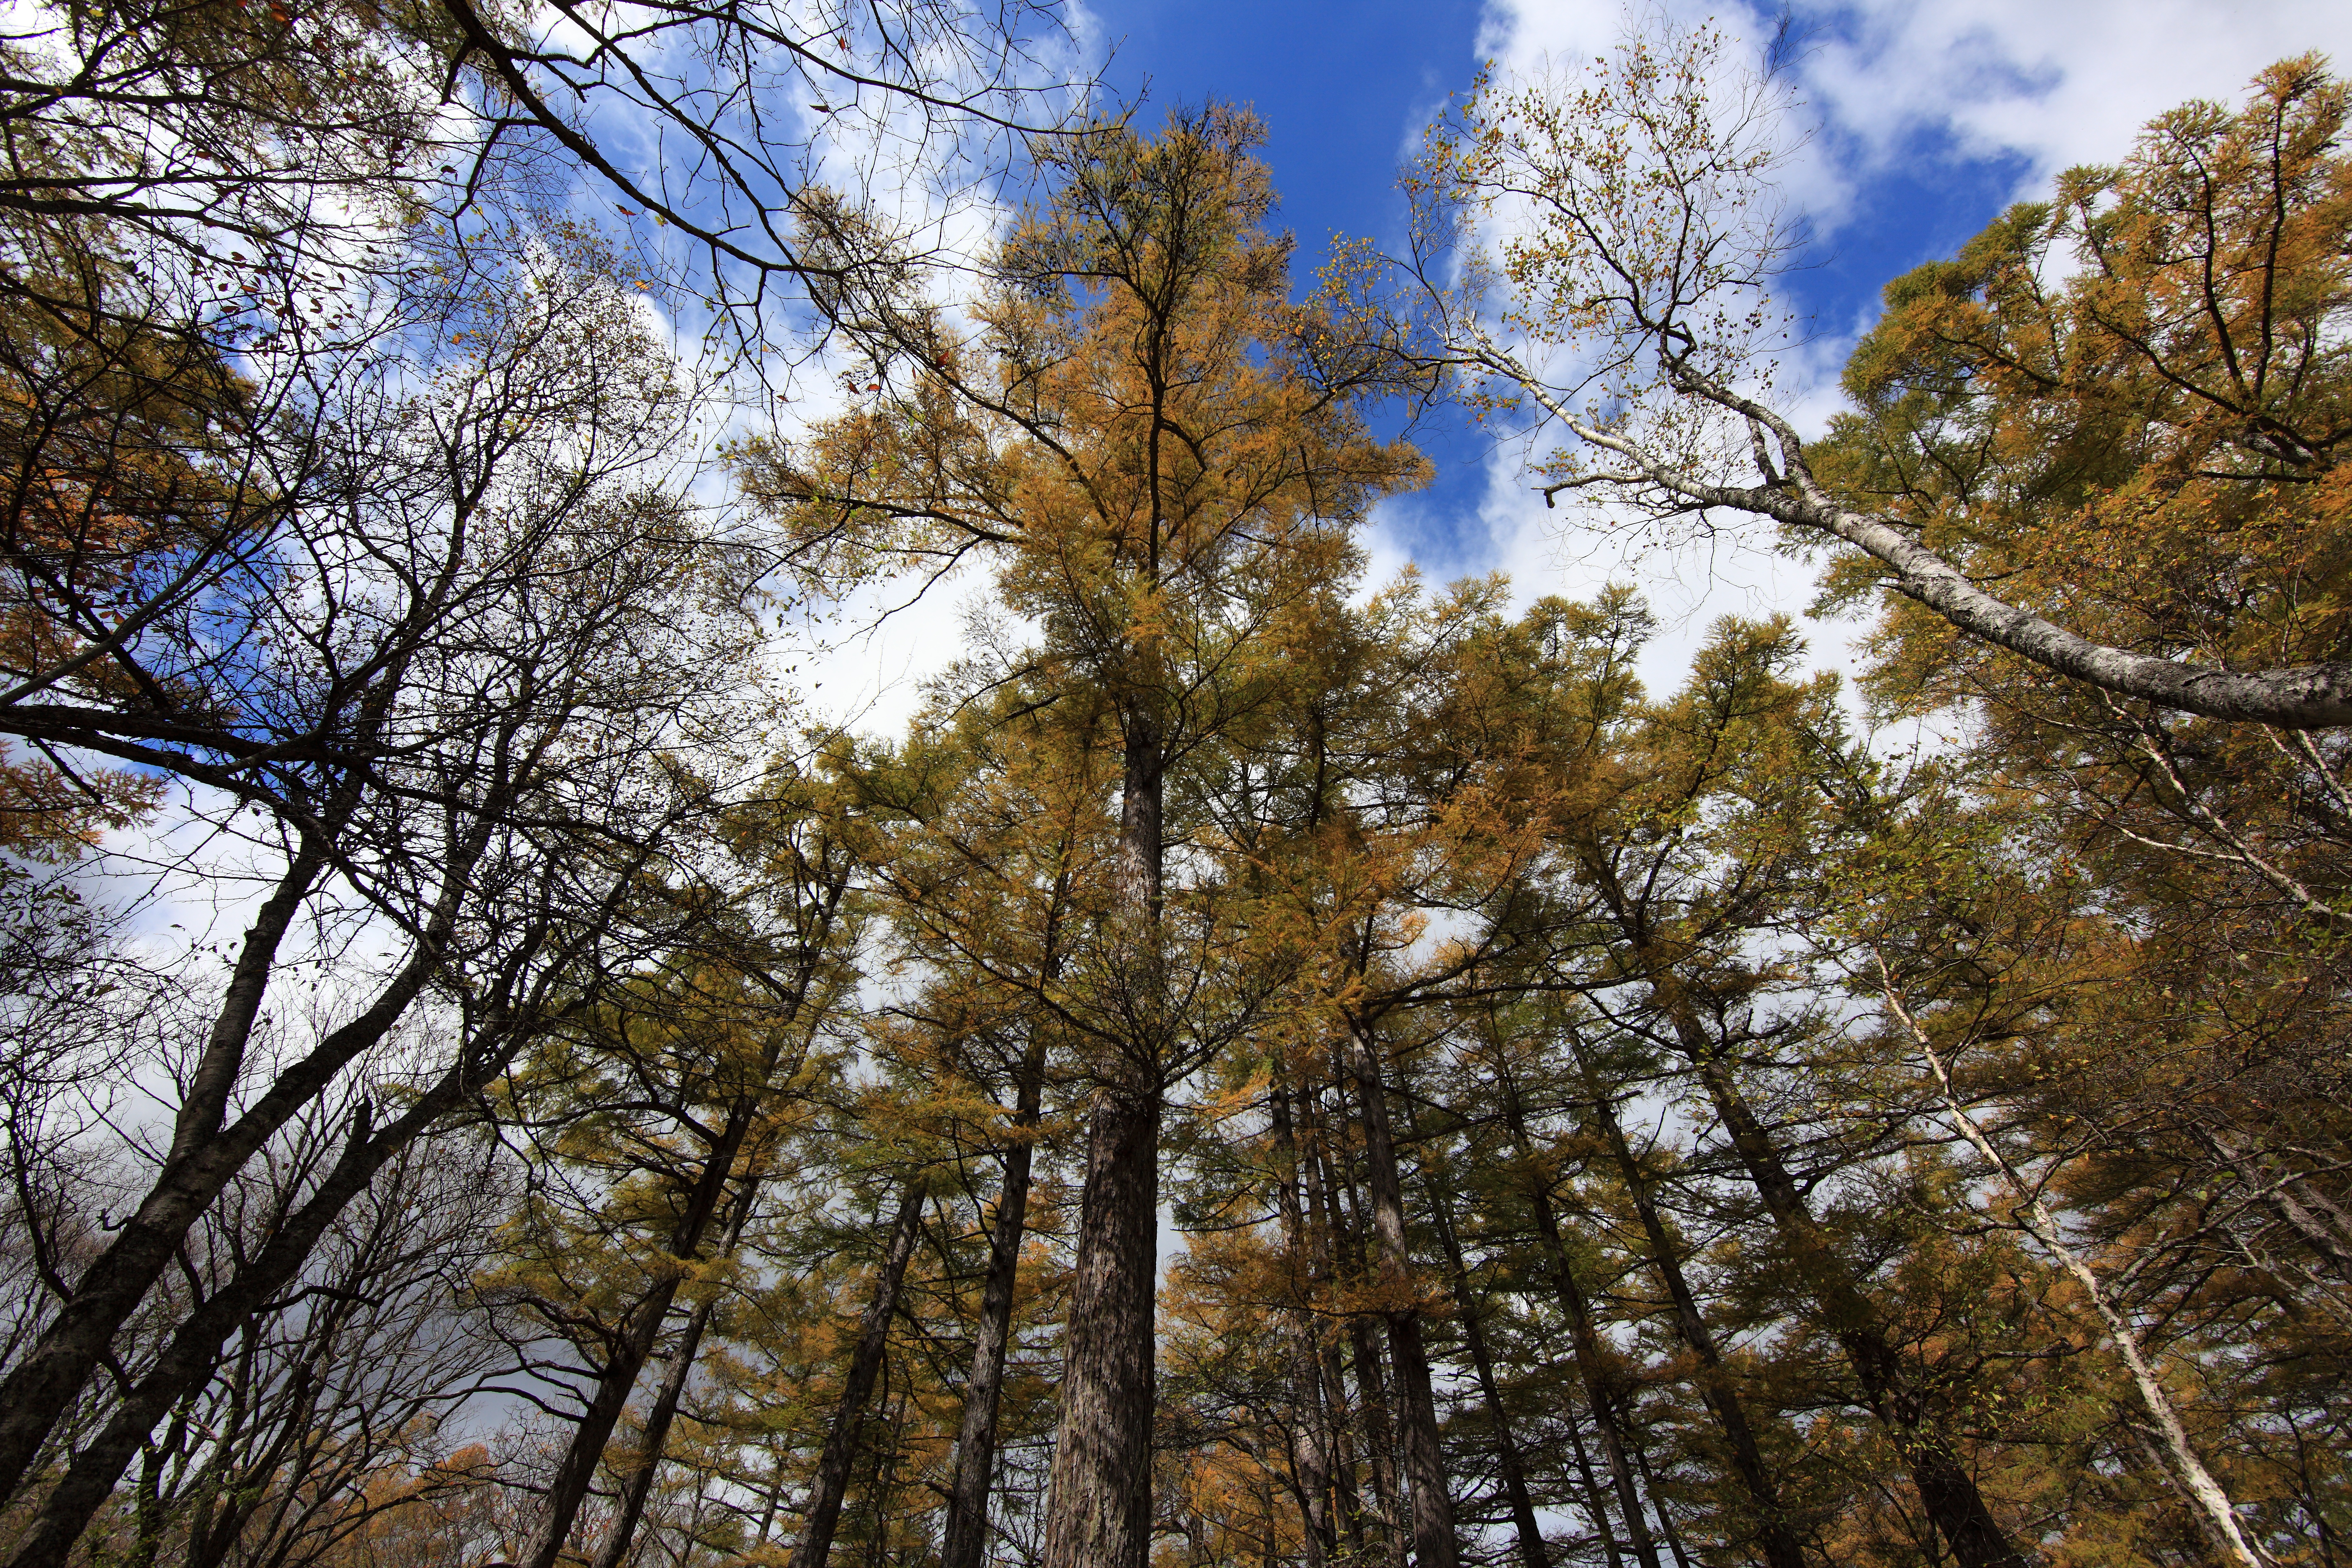
tree, nature, forest, wilderness, branch, snow, winter, plant, sunlight, leaf, high, autumn, season, spruce, nikko, 5d, hires, woodland, habitat, markii, larch, ecosystem, hi, res, resolution, biome, natural environment, woody plant, temperate broadleaf and mixed forest, temperate coniferous forest, land plant